Ajax 23

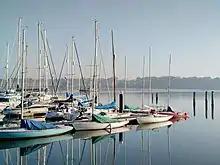
Ajaxes berthed at the Royal Harwich Yacht Club

The Ajax 23 is a keelboat designed by Oliver Lee in 1967. It is a 23 ft boat sailed by 3 people. The Ajax 23 is built out of GRP and built by Halmatic. Roughly 60 boats are in existence with 1 in Sydney another in Ireland and the rest split between sailing on the River Orwell at Woolverstone near Ipswich at the Royal Harwich Yacht Club and in St Mawes, Cornwall.